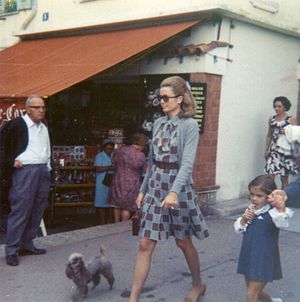
Prinsesse Stéphanie af Monaco / Biografi
Prinsesse Stéphanie med sin mor Fyrstinde Grace i 1969.
Prinsesse Stéphanie af Monaco er en monegaskisk prinsesse, der er det yngste barn af Fyrst Rainier 3. af Monaco og den amerikanske skuespillerinde Grace Kelly.